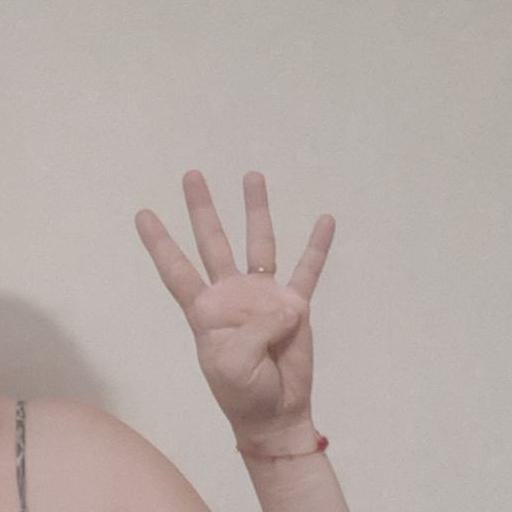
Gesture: four